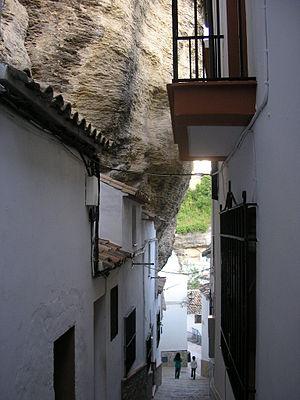
Setenil de las Bodegas est une commune d’Espagne, dans la province de Cadix, communauté autonome d'Andalousie, à 157 km de la capitale de la province, Cadix.